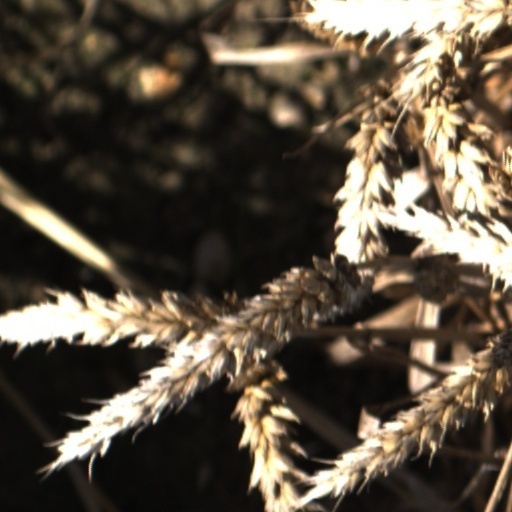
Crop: wheat